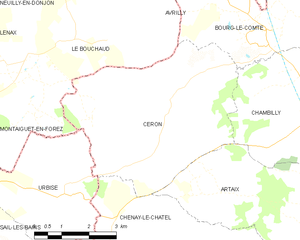
Carte des communes françaises